Micro-spatially offset Raman spectroscopy

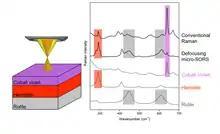
Layers make-up reconstruction using defocusing.

To reconstruct the micro-layer succession it is required to collect a conventional Raman spectrum and at least a one micro-SORS spectrum; the acquisition of several spectra at gradually increasing defocusing distances or spatial offsets is usually the best way to approach unknown materials. A comparison among the acquired spectra allows achieving the layers composition: in defocused of spatially offset spectra, the signals of the sub-surface layers appear or are intensified compared to the surface signal. Data treatment as spectra normalization or subtraction is commonly used to better visualize the layer sequence.